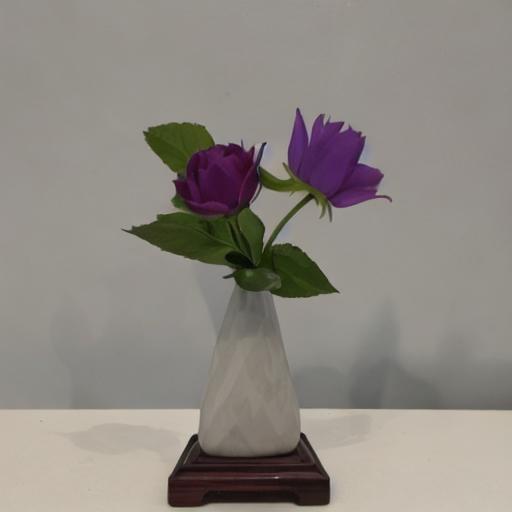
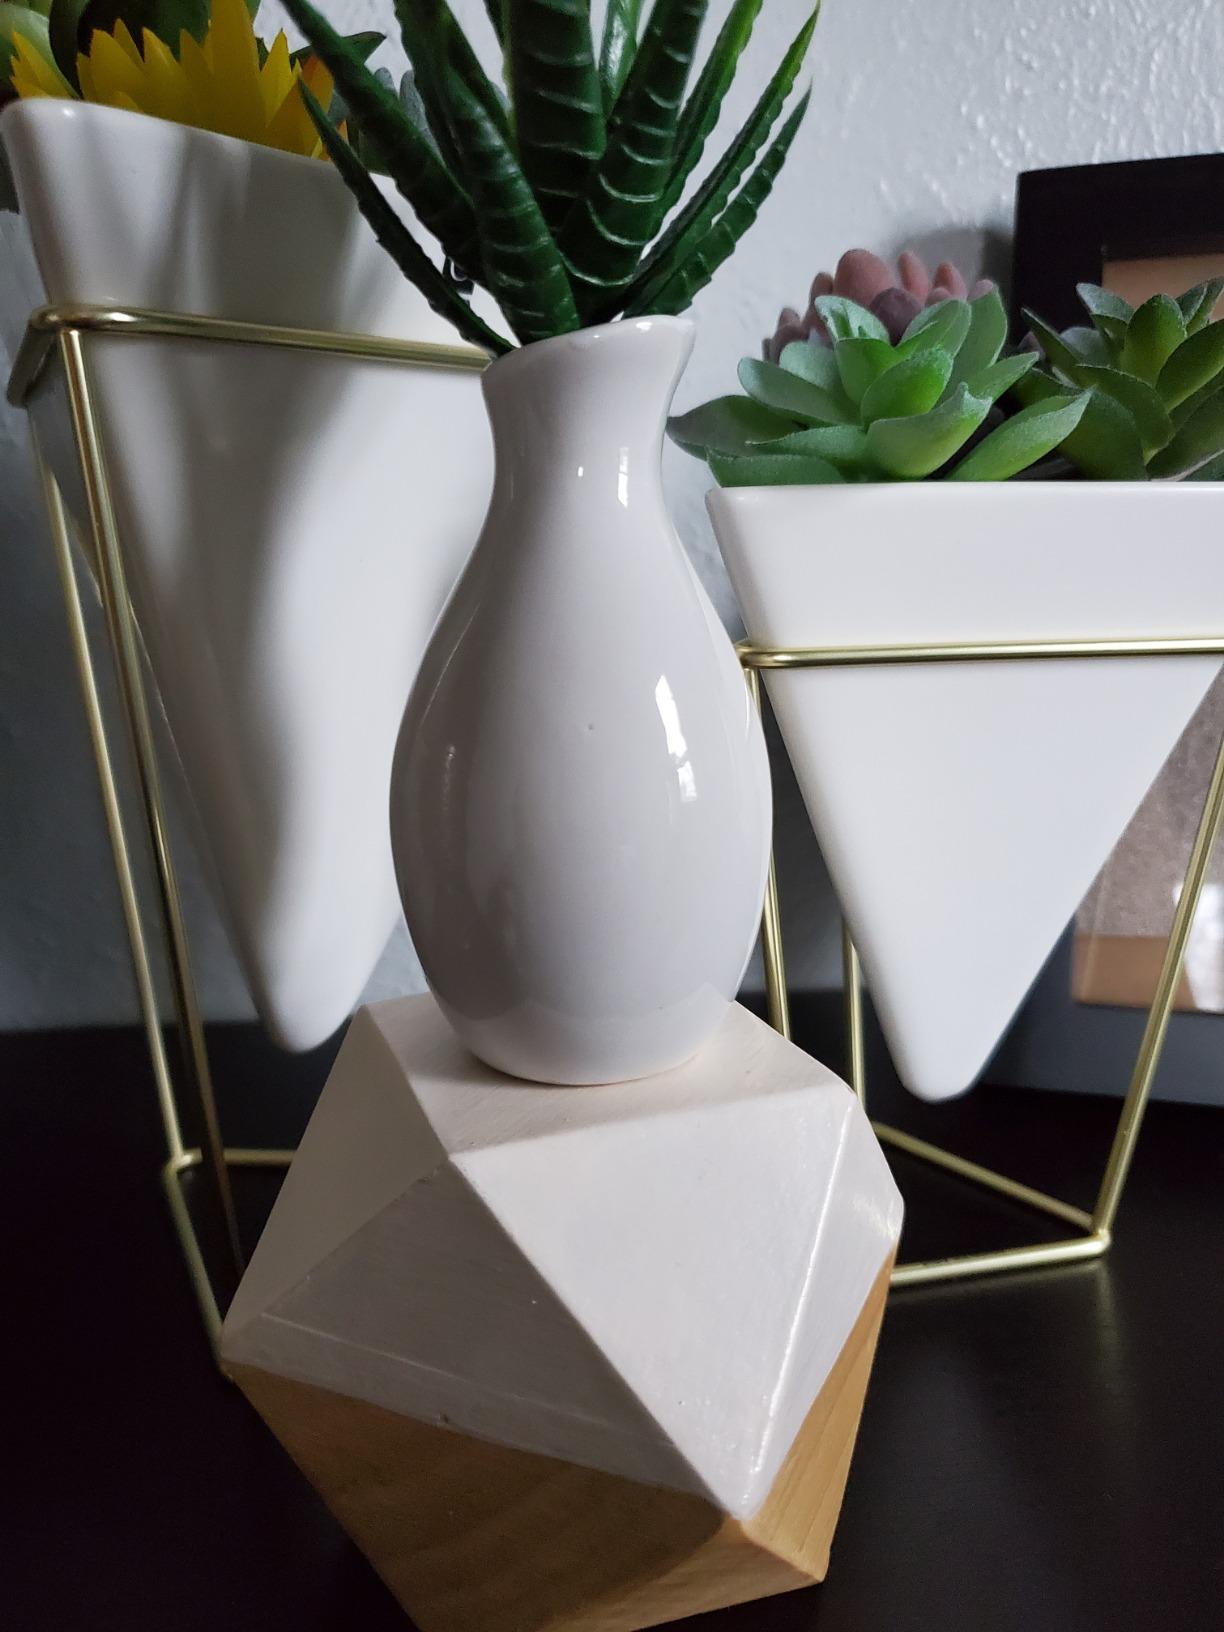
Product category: vase
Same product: no